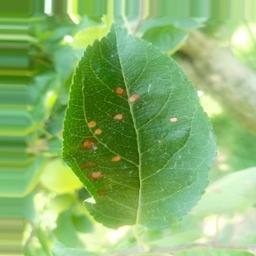
Label: Alternaria